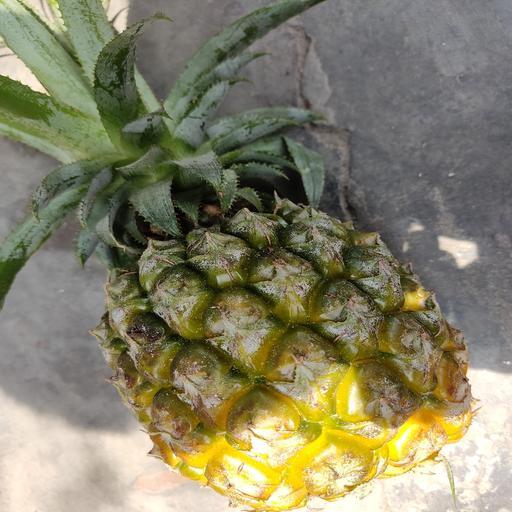
Crop type: Pineapple